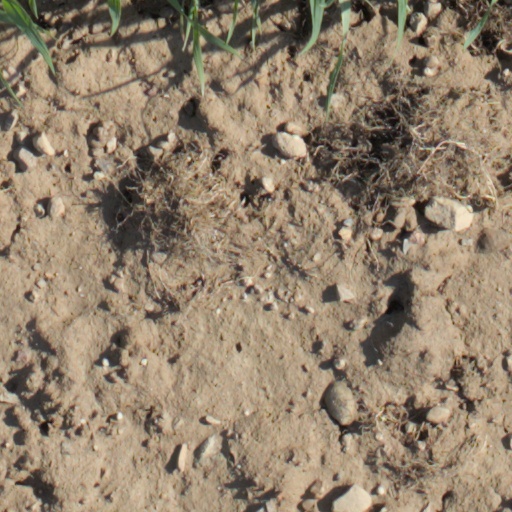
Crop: wheat